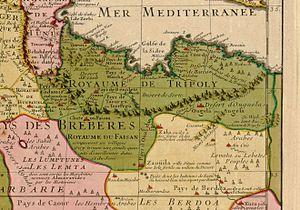
La régence de Tripoli était une province plus ou moins autonome de l'Empire ottoman, fondée au XVIᵉ siècle et correspondant au territoire de l'actuelle Libye. Possession ottomane à partir de la conquête de Tripoli en 1551, elle gagna en autonomie sous le règne de la famille Karamanli et fut gouvernée à la manière d'un véritable État jusqu'en 1835, date à laquelle Istanbul reprit sa gestion directe. Sa capitale se distingua par sa grande prospérité marchande, maritime et corsaire. En 1911, son territoire est conquis par l'Italie lors de la guerre italo-turque, et devient la colonie de Libye italienne.
La Libye, en forme longue l'État de Libye, est un État d'Afrique du Nord faisant partie du Maghreb. Elle est bordée au Nord par la Mer de Libye, au nord-ouest par la Tunisie, à l'ouest par l'Algérie, au sud-ouest par le Niger, au sud-sud-est par le Tchad, au sud-est par le Soudan et à l'est par l'Égypte. Elle s’étend sur 1 759 540 kilomètres carrés, ce qui la place au quatrième rang africain et au dix-huitième rang mondial. Sa population est estimée entre 6 et 8 millions d'habitants. Elle se concentre sur les côtes, l’intérieur du pays étant désertique. Sa capitale, Tripoli, est également sa plus grande agglomération, devant Benghazi, Misrata et El Beïda.